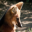
Label: fox